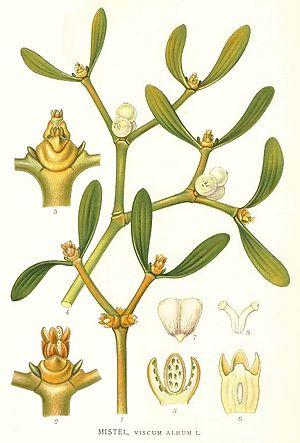
Antidaphne est un genre végétal de la famille des Eremolepidaceae ou des Santalaceae selon la classification phylogénétique.
Cervantesia est un genre de la famille des Santalaceae.
Thesium divaricatum est une espèce de plante de la famille des Santalacées.
Spirogardnera est un genre de plante de l'ouest de l'Australie de la famille des Santalaceae.